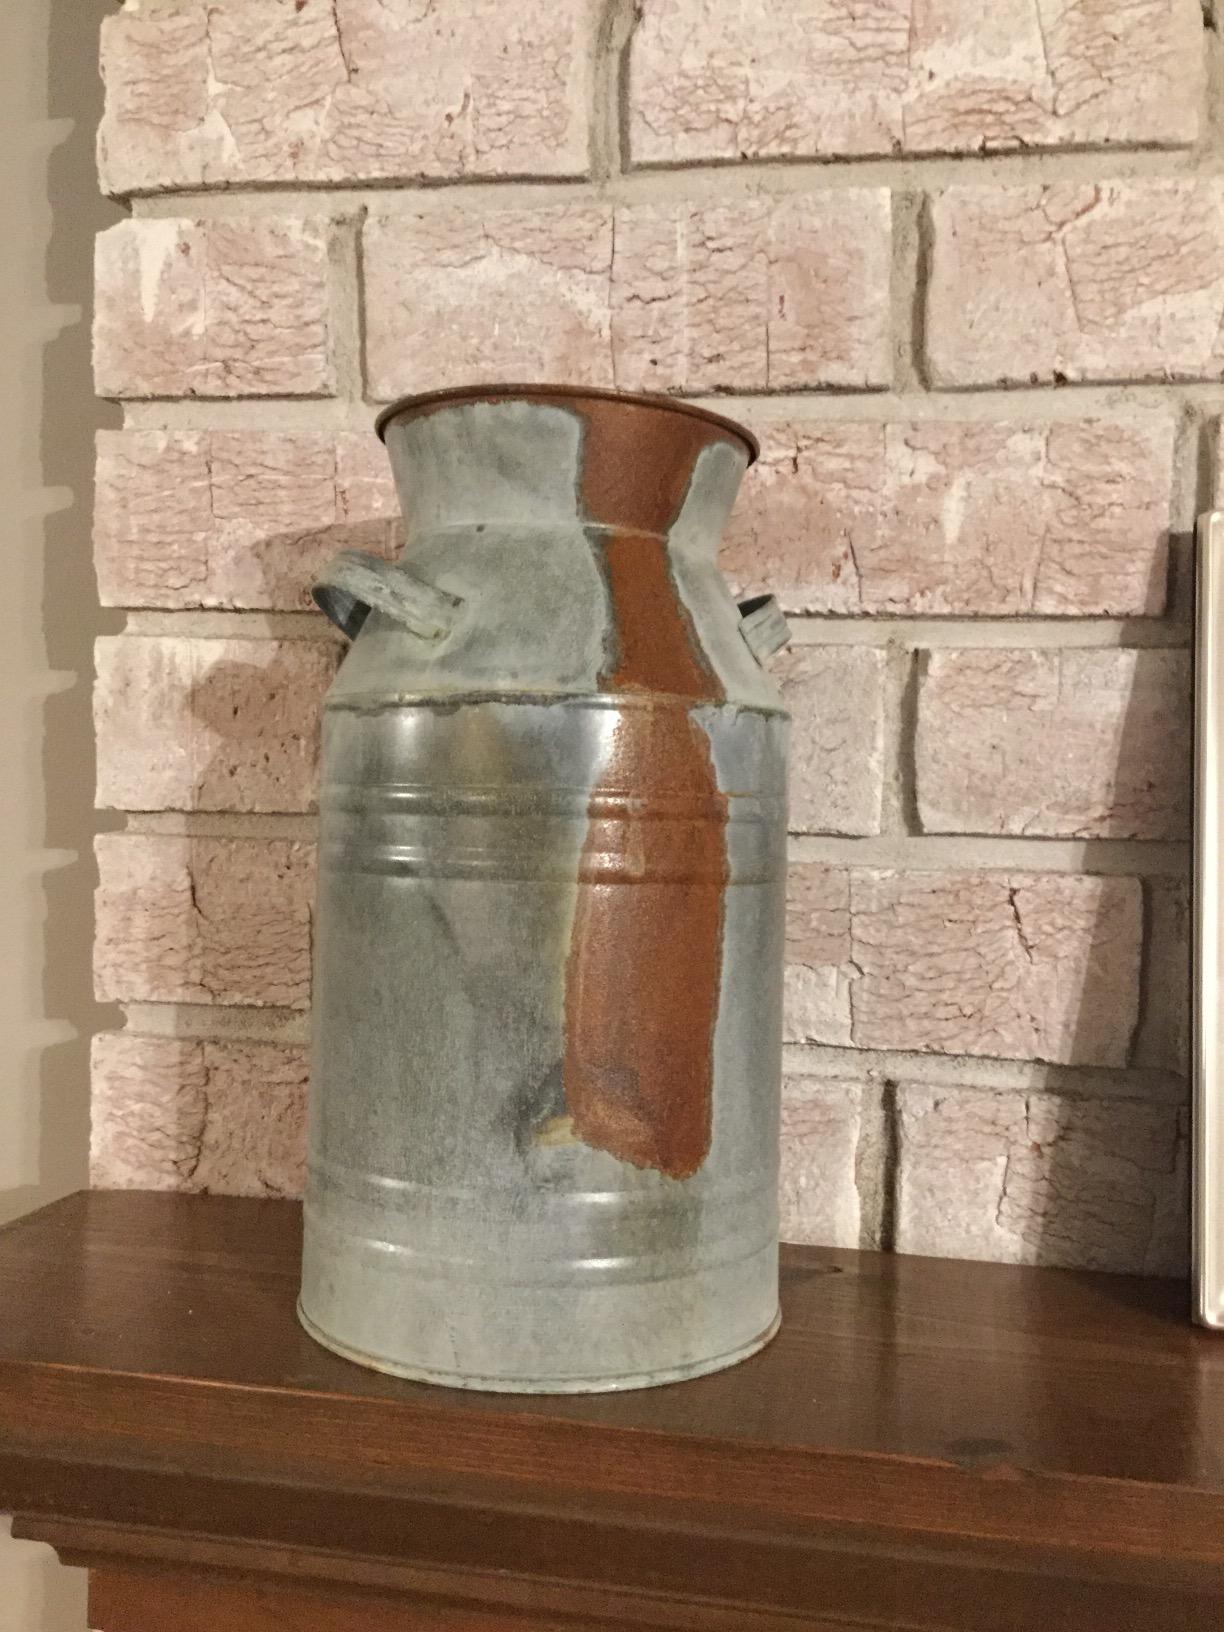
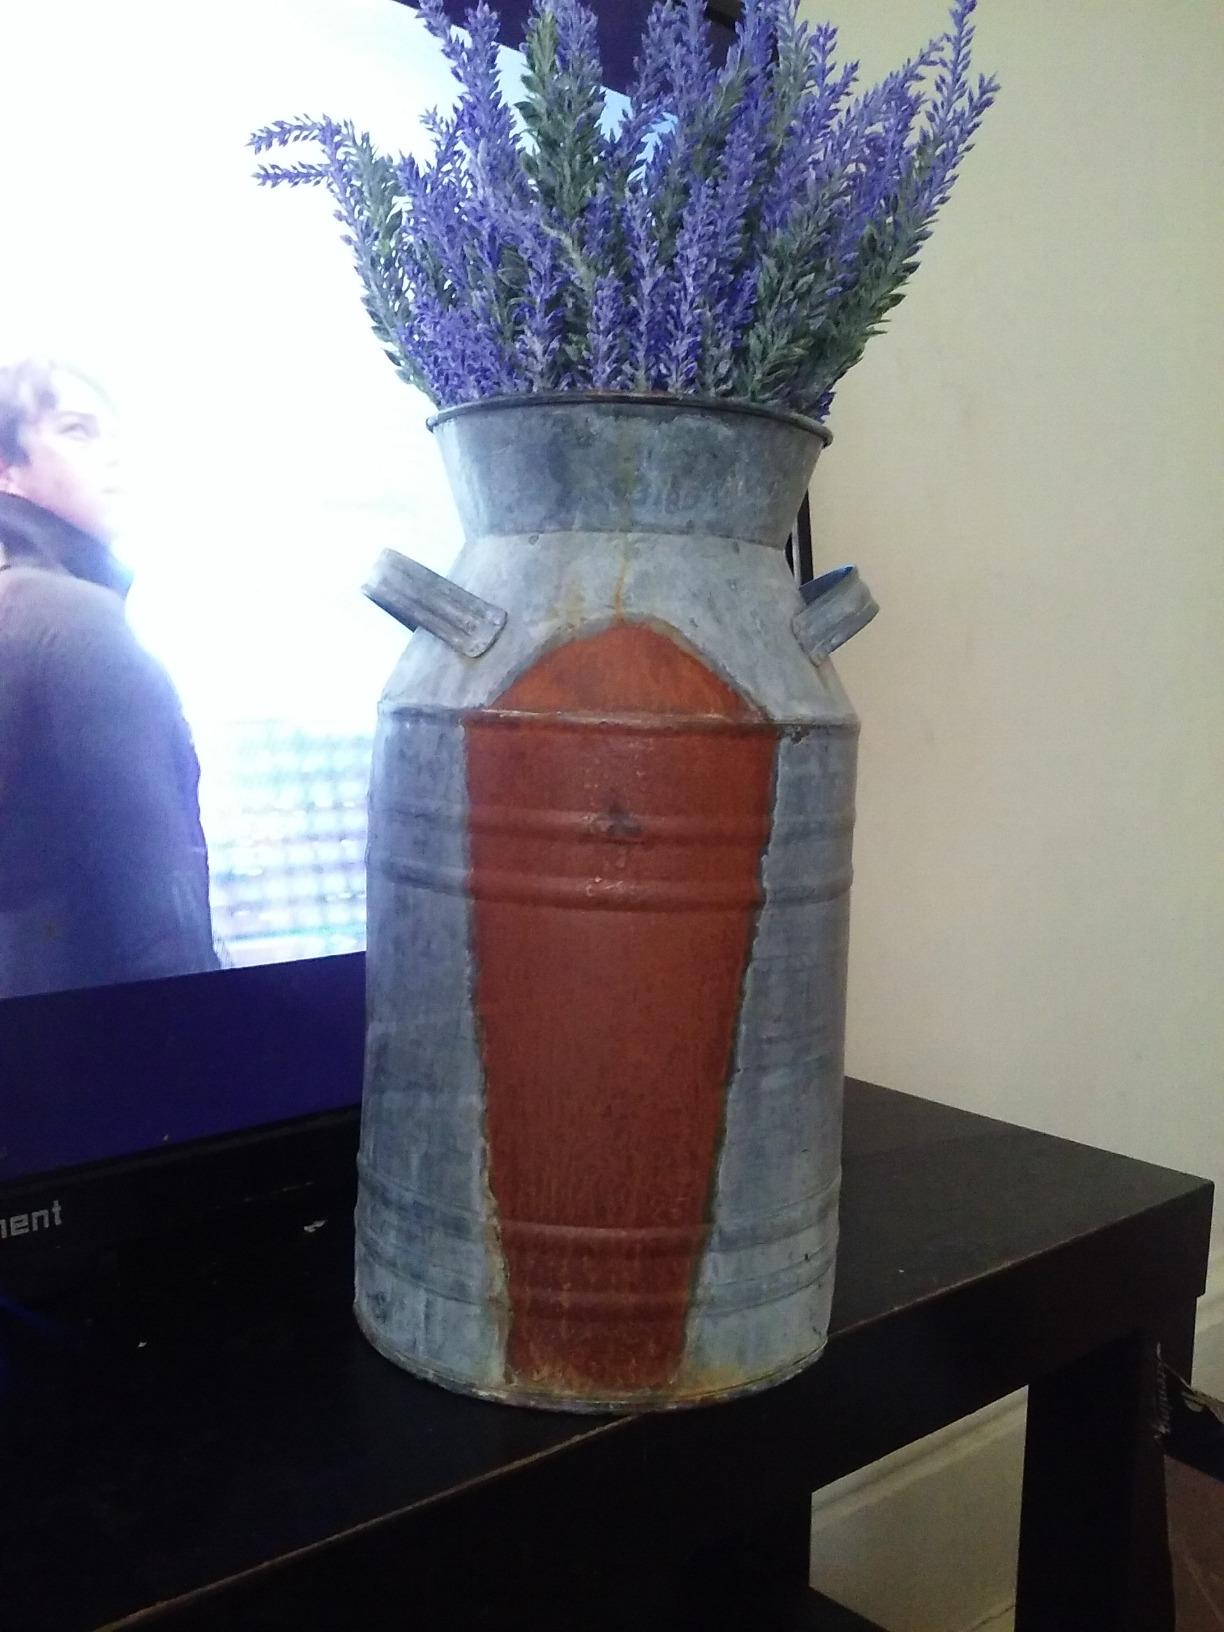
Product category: vase
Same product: yes